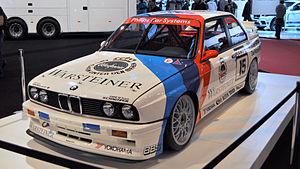
Roberto Ravaglia est un pilote automobile italien.